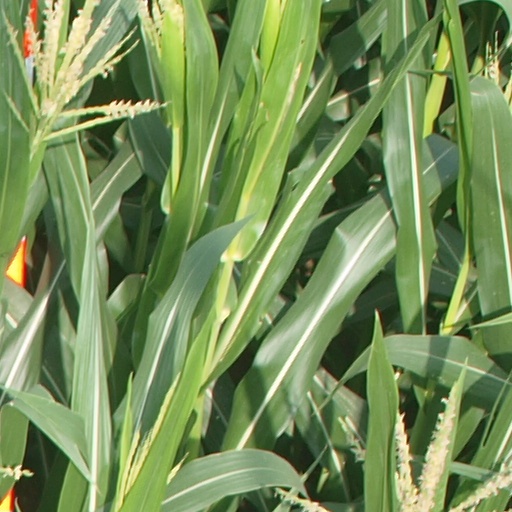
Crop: maize; corn